Business class

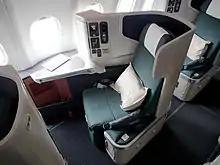
Business-class seat on a Cathay Pacific Airbus A330-300. Visible on the right hand side of the seat is controls to operate the recline, as well as a remote control for the in-flight entertainment system.

Business class is a travel class available on many commercial airlines and rail lines, known by brand names that vary by airline or rail company. In the airline industry, it was originally intended as an intermediate level of service between economy class and first class, but many airlines now offer business class as the highest level of service, having eliminated first class seating. Business class is distinguished from other travel classes by the quality of seating, food, drinks, ground service and other amenities. In commercial aviation, full business class is usually denoted 'J' or 'C' with schedule flexibility, but can be many other letters depending on circumstances.